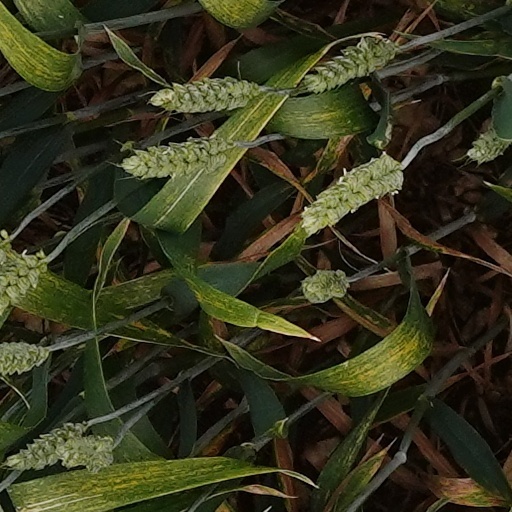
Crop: wheat